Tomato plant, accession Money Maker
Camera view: vertical (180 deg); turntable rotation: 180 degrees
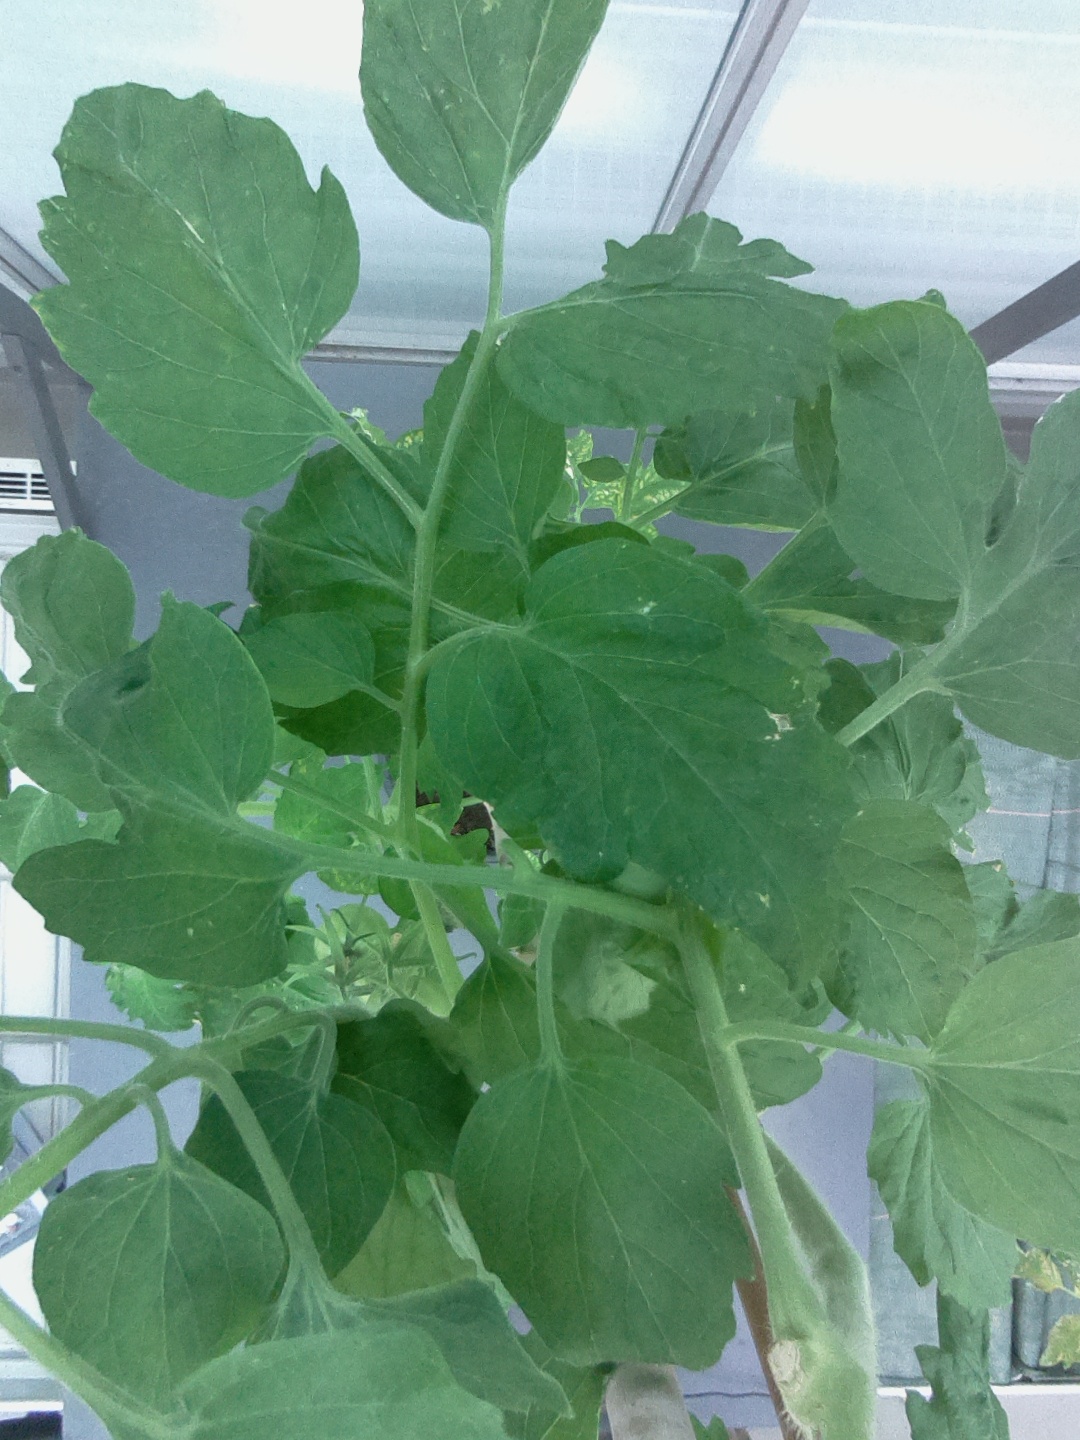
BBCH growth stage 71: 10%-20% of final fruit size